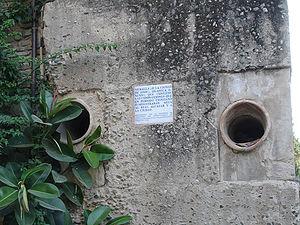
Les murailles urbaines de Séville sont les fortifications qui entouraient le centre historique de la ville andalouse de Séville depuis l'époque romaine et dont le tracé fut remodelé le long de l'histoire de la ville, notamment durant les dominations wisigothique, almoravide et almohade puis durant la Reconquista. Elles subsistèrent jusqu'au XIXᵉ siècle avant d'être quasi entièrement détruites après la révolution de 1868. Certains pans subsistent, principalement le long de la limite nord du quartier de San Gil et à proximité de l'Alcázar. Pour accéder à l'intérieur des murailles, jusqu'à dix-neuf portes et guichets existèrent. On n'en retrouve que quatre dans la Séville du début du XXIᵉ siècle : la porte de la Macarena, la porte de Cordoue, le guichet de l'Huile et le guichet de la Tour de l'Eau. Les portes conservés sont de style almohade, malgré des caractéristiques de l'architecture classique que leur confèrent les restaurations effectuées au XVIIIᵉ siècle.